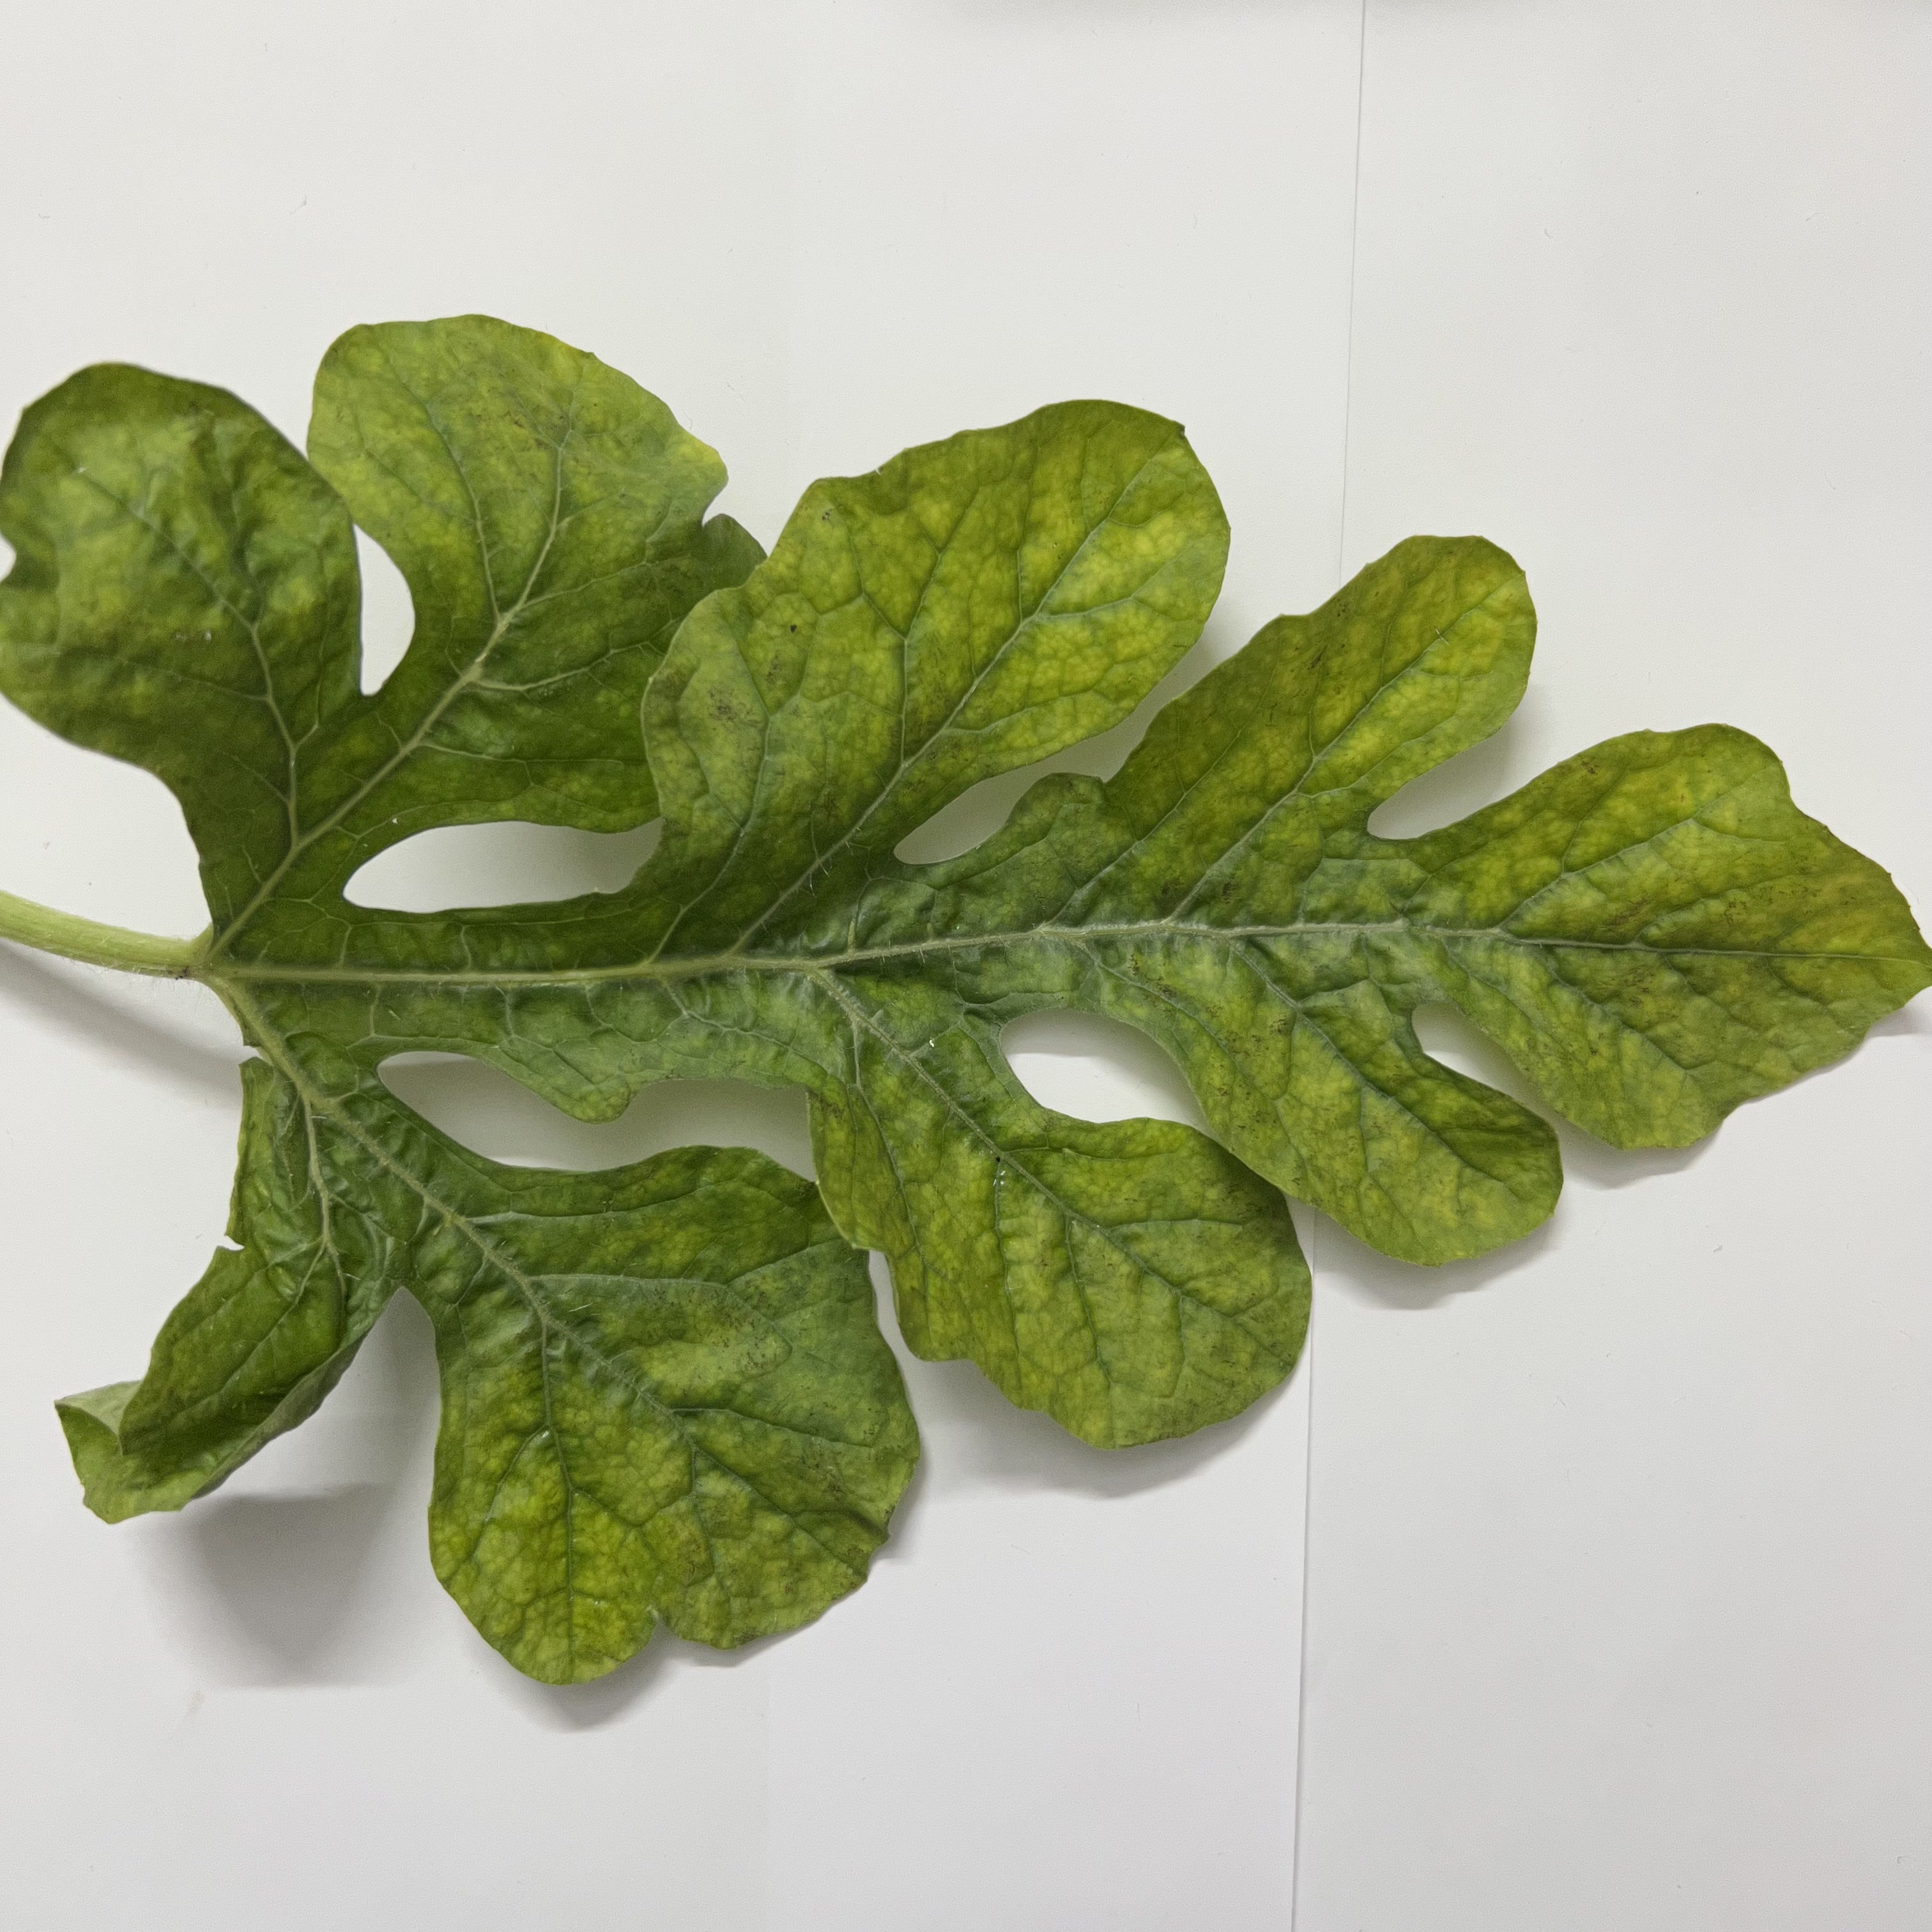
Label: Mosaic_Virus